List of best-selling comic series

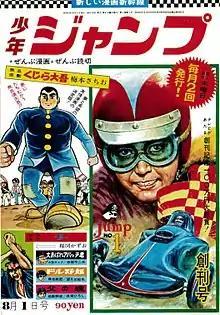
Cover of "Weekly Shōnen Jump" issue #1 (1968). "Weekly Shōnen Jump" is the best-selling comic magazine.

This list is for comic magazines, which are anthology magazines that serialize multiple different unrelated comic series. This list includes Japanese manga magazines, European comic magazines, and English-language comic magazines.